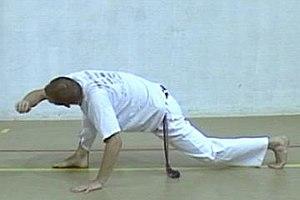
Esquive inversée, vue de gauche
L'esquiva invertida est un mouvement d'esquive en capoeira, semblable à la descida basica, mais pendant laquelle il faut inverser la position des mains. Elle est utilisée pour éviter une attaque qui viendrait à contre-sens de l'esquiva basica ou pour faire une cabeçada de chão.